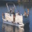
Label: ship